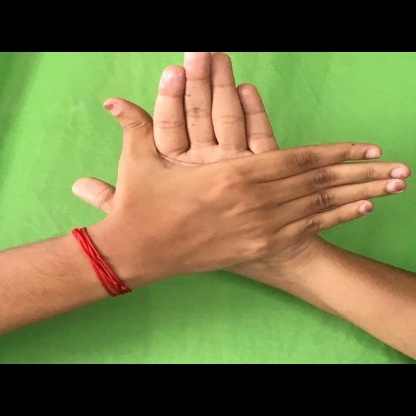
Mudra: Chakra